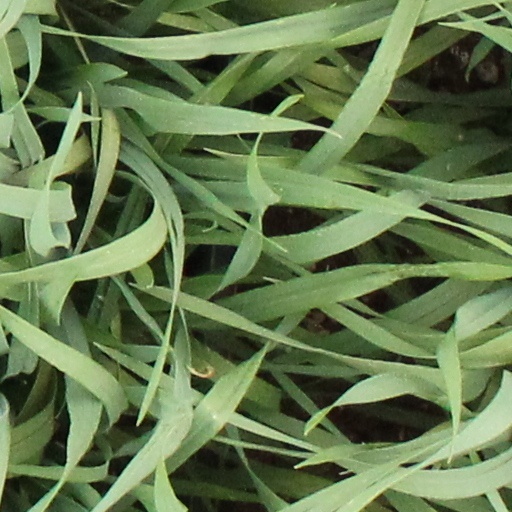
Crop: wheat